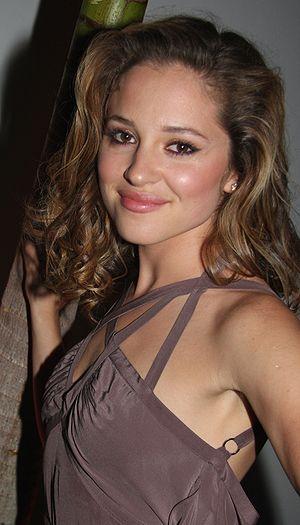
Margarita Vladimirovna Levieva, née le 9 février 1980 à Leningrad est une actrice américaine d'origine russe. Elle vit actuellement à New York.